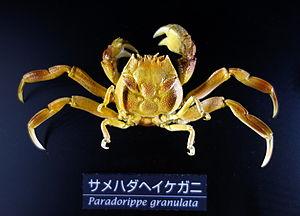
Les Dorippidae sont une famille de crabes. Elle comporte 21 espèces actuelles et 19 fossiles dans 17 genres dont huit fossiles.